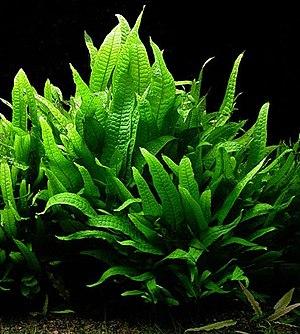
Pour les plantes aquatiques d'ornement, Venezuela signifie ceux couramment utilisés et souvent dans le Venezuela d'aquarium.